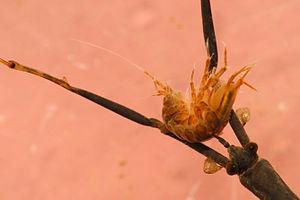
L'Aselle, Asellus aquaticus, est une espèce de crustacés isopodes de la famille des Asellidae, qui vit dans les eaux douces et à faible courant, dépourvues de pesticides et légèrement eutrophes à condition qu'elles soient riches en débris de matière organique. En tant que bioindicateur, il n'est pas un indice d'une eau d'aussi bonne qualité que le Gammare.